Sheikh Zayed Cricket Stadium

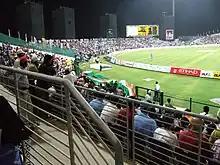
Pakistan playing against India at Abu Dhabi

Among the stadium's most memorable events were two charity matches between rivals Pakistan and India in April 2006. These matches were played to support the survivors of the 2005 Pakistan earthquake. The series was expected to raise $10 million for earthquake relief.